Nauka (ISS module)

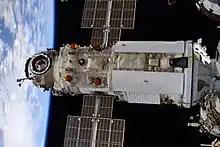
Nauka docked to ISS

On 29 July 2021, "Nauka" successfully automatically docked and was attached to the station at 13:29 UTC, and was put to work on the station by the crew.